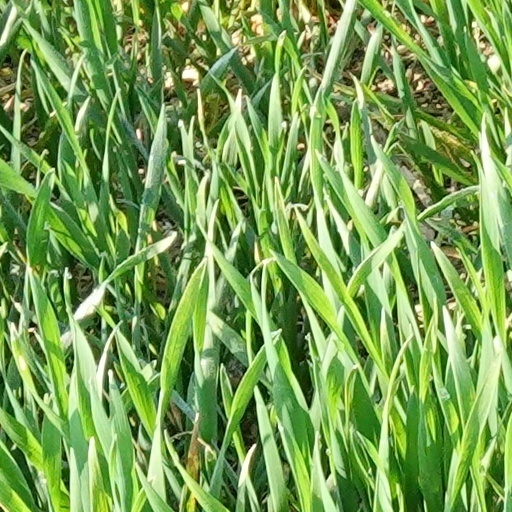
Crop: wheat